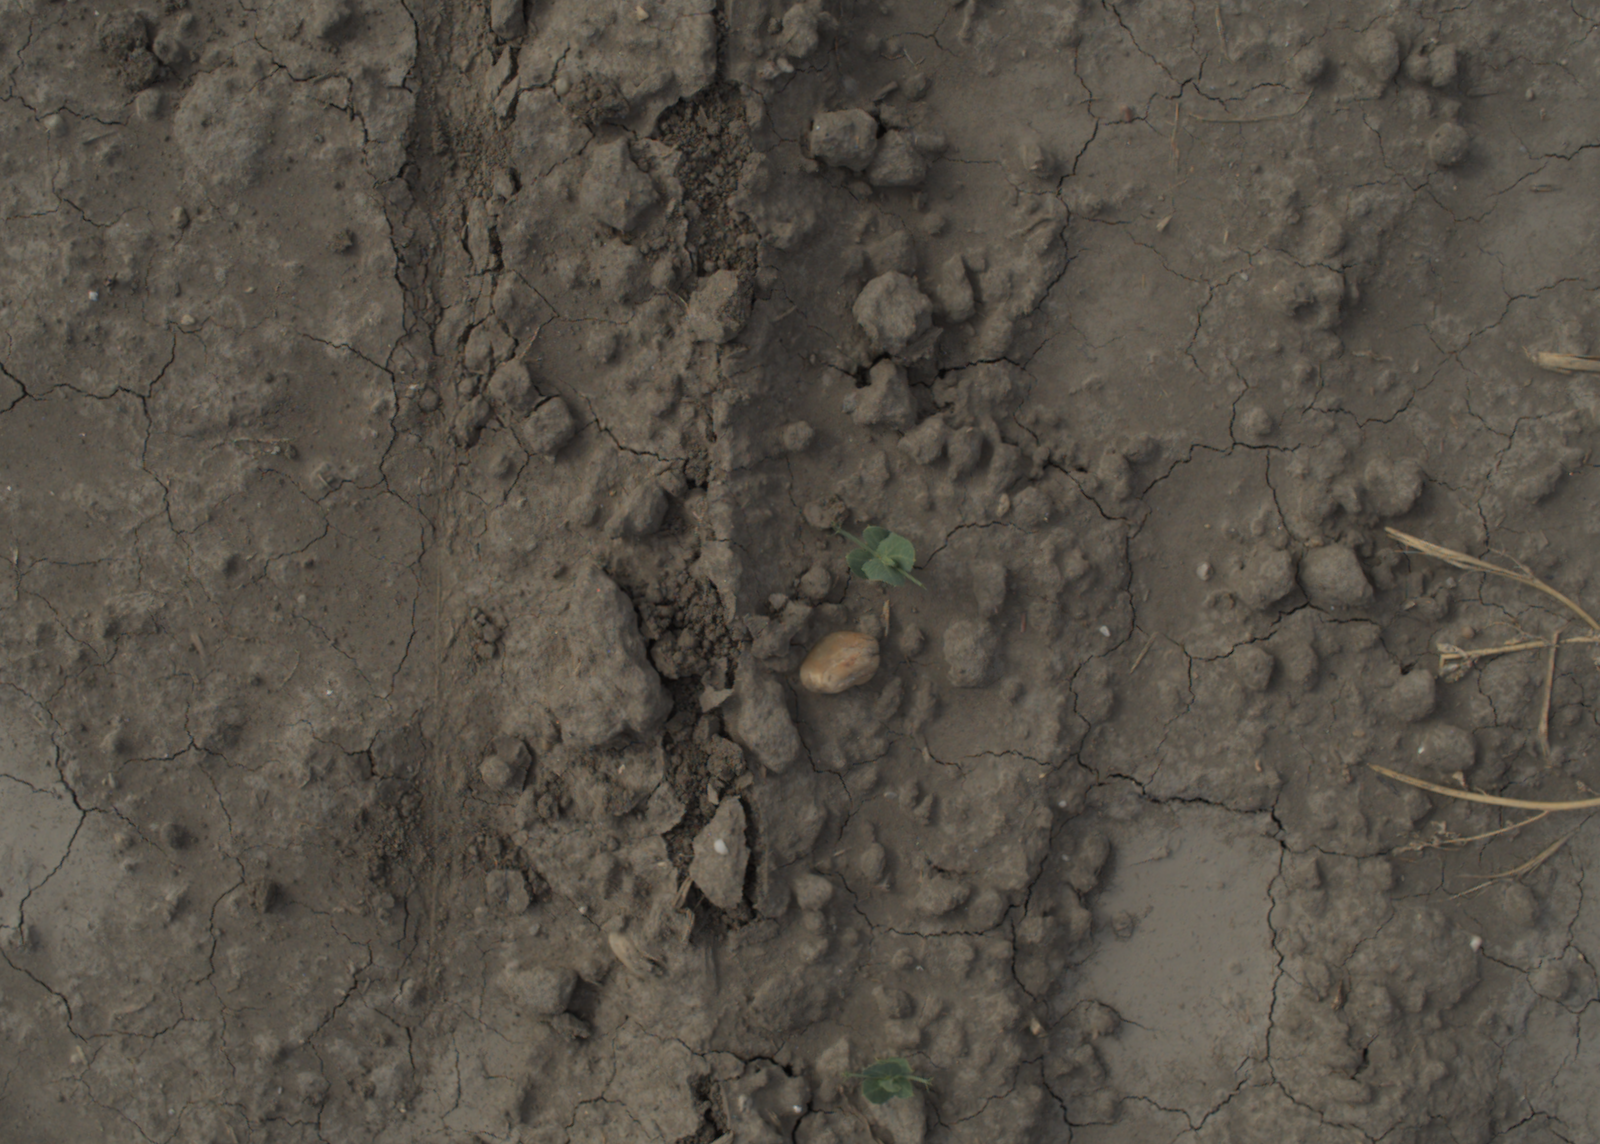
Capture date: 16.09.2021 11:09:43
Weather: mixed
Wind: light
Seeding date: 02.09.2021
Plant canopy height (mm): 957